Sky position (RA, Dec in degrees): 198.28, 4.813
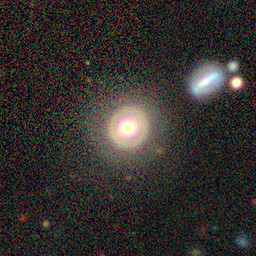
Galaxy morphology: Round Smooth Galaxies